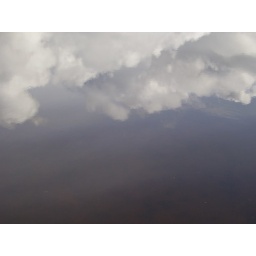
clouds in the water